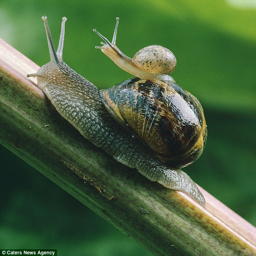
how i found the secret of stopping snails munching your garden